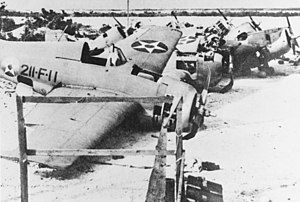
Slaget om Wake / Andet angreb
Vraget af Wildcat 211-F-11, fløjet af kaptajn Henry T. Elrod den 11. december 11 ved angrebet som sænkede den japanske destroyer Kisaragi. {211 for "Squadron 211"; F for "Fighter"; 11 for elfte fly}
Slaget om Wake begyndte samtidig med angrebet på Pearl Harbor og sluttede den 23. december 1941 hvor de amerikanske styrker overgav sig til japanerne.